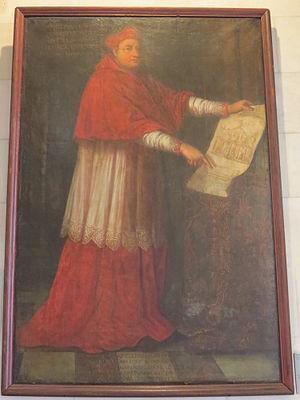
Tableau d'Antoine Bohier, abbé de Fécamp (1505-1519).
Antoine Bohier, né vers 1462 à Issoire en Auvergne, et mort le 27 novembre 1519 à Blois, est un cardinal français du XVIᵉ siècle.